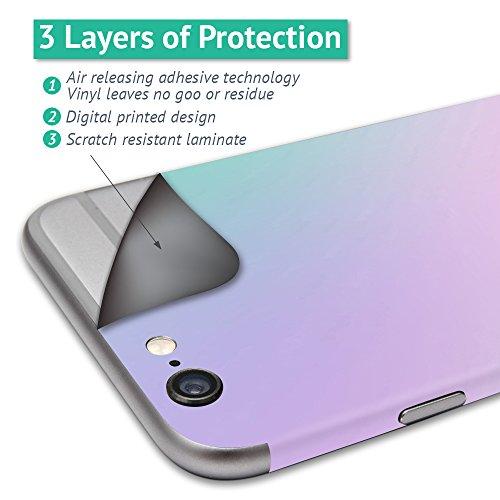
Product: MightySkins Skin Compatible with DJI Ryze Tello Drone - Retro Controllers 3 | Protective, Durable, and Unique Vinyl Decal wrap Cover | Easy to Apply, Remove, and Change Styles | Made in The USA
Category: Toys & Games | Hobbies | Remote & App Controlled Vehicles & Parts | Remote & App Controlled Vehicles | Quadcopters & Multirotors
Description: FLY IN STYLE: Show off your own unique style with MightySkins for your DJI Ryze Tello Drone Don’t like the Retro Controllers 3 skin We have hundreds of designs to choose from, so your Tello Drone will be as unique as you are.
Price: $8.99
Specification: ProductDimensions:8x0.1x4inches|ItemWeight:0.16ounces|ShippingWeight:0.96ounces(Viewshippingratesandpolicies)|ASIN:B07DGQQFCX|Itemmodelnumber:DGTEL-RetroControllers3